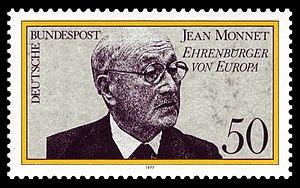
La locution « Pères de l'Europe » est utilisée par analogie avec les Pères fondateurs des États-Unis d'Amérique pour désigner un groupe historiquement défini de sept personnalités politiques qui ont été les premiers promoteurs, avec les traités de libre-échange créant la CECA et de la CEE, de la construction européenne au XXᵉ siècle conduisant à l'actuelle Union européenne.
La liste des personnes transférées au Panthéon, à Paris, présente les 78 personnalités panthéonisées à ce jour.
Les commissaires au Plan sont des hauts fonctionnaires de la France qui dirigeaient le Commissariat général au Plan.
Jean Monnet, né le 9 novembre 1888 à Cognac et mort le 16 mars 1979 à Houjarray, est un fonctionnaire international français, banquier international, promoteur de l'atlantisme et du libre-échange. Il est considéré comme l'un des « pères de l'Europe ».